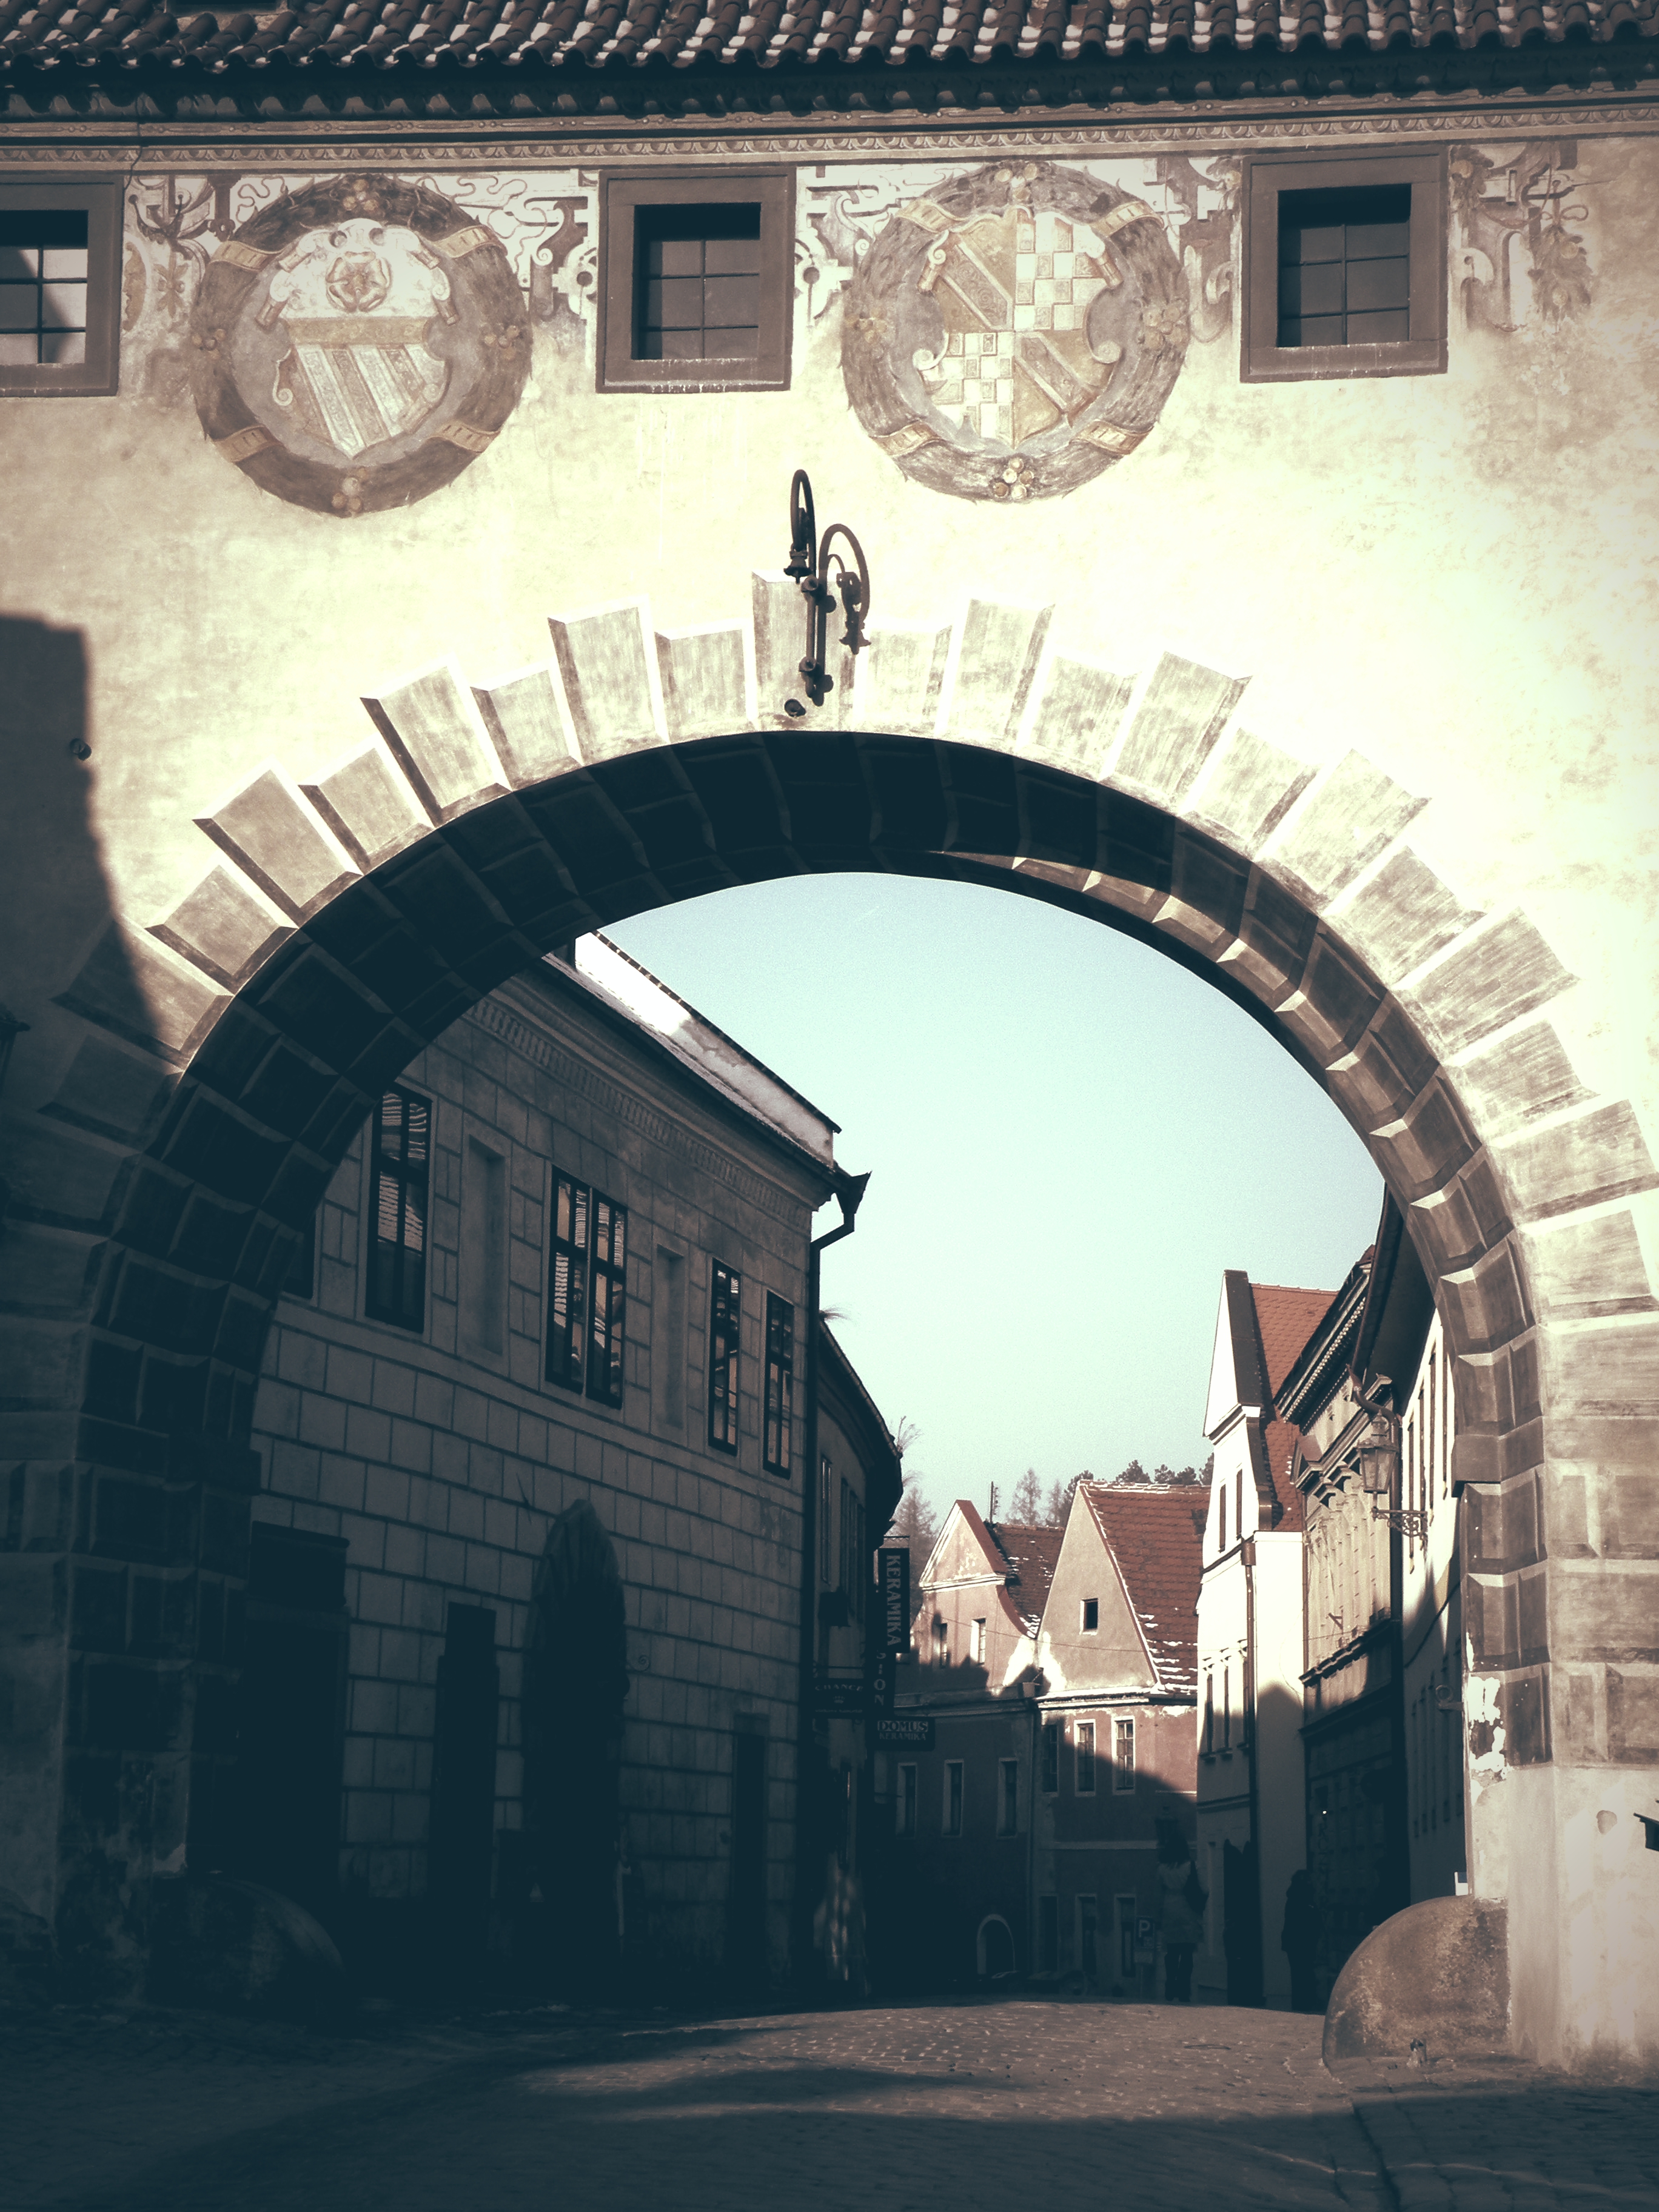
person, architecture, road, street, photography, vintage, town, building, alley, city, urban, wall, pavement, arch, color, shadow, concrete, outdoors, houses, photograph, history, image, shape, ancient history, public domain images